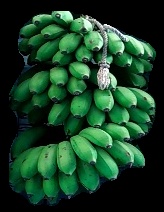
Variety: rasbale
Grade: grade2